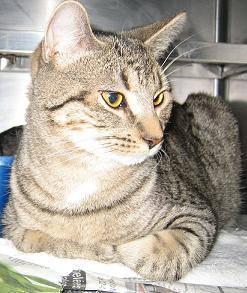
cat